Meldal Church

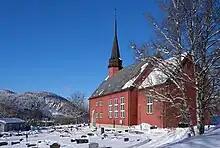
View of the church

Meldal Church is a parish church of the Church of Norway in Orkland Municipality in Trøndelag county, Norway. It is located in the village of Meldal. It is the church for the Meldal parish which is part of the Orkdal prosti (deanery) in the Diocese of Nidaros. The red, concrete and wood church was built in a long church style in 1988 by the architect John Mosand. The church seats about 375 people.